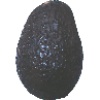
Label: Avocado ripe 1